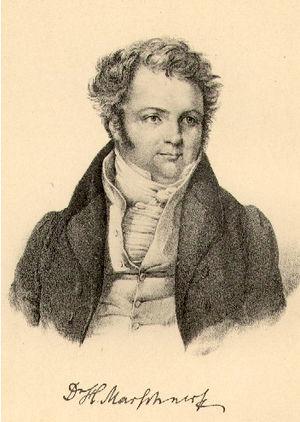
Ferdinand Friedrich Hermann Nielebock, connu sous le nom d’Herms Niel, était un compositeur allemand de chansons et de marches militaires.
Heinrich August Marschner, né à Zittau le 16 août 1795 et mort à Hanovre le 16 décembre 1861, est un compositeur d'opéra et chef d'orchestre allemand de la période romantique.